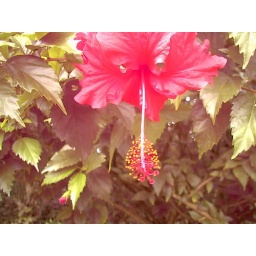
Interesting red flower in Cozumel